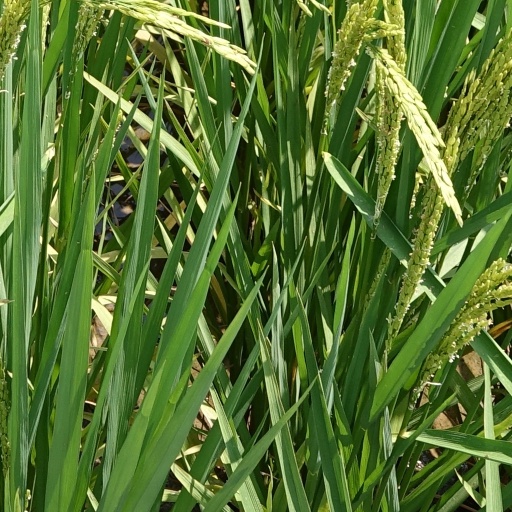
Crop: rice